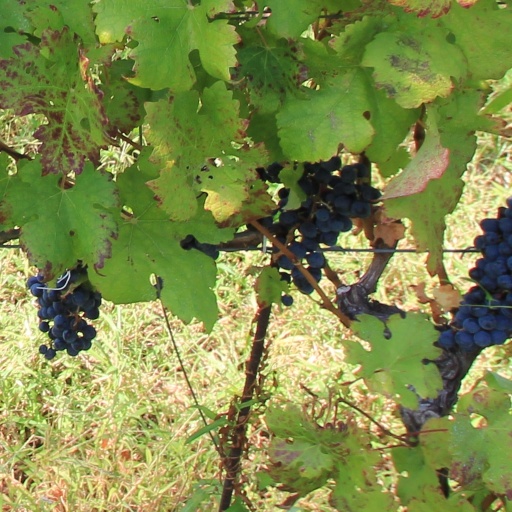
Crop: grape